Movement for Rights and Freedoms

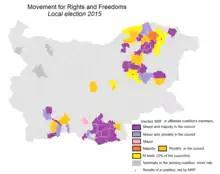
Map showing performance of MRF at the 2015 Bulgarian local elections.

On 8 October 1991, ninety-three members of Bulgaria's National Assembly — virtually all of them affiliated with the former Communist Party — asked the constitutional court to declare the DPS unconstitutional citing article 11.4 of the constitution which explicitly bans political parties "formed on ethnic, racial, and religious basis". On 21 April 1992, the court rejected the petition and affirmed the constitutionality of the DPS.